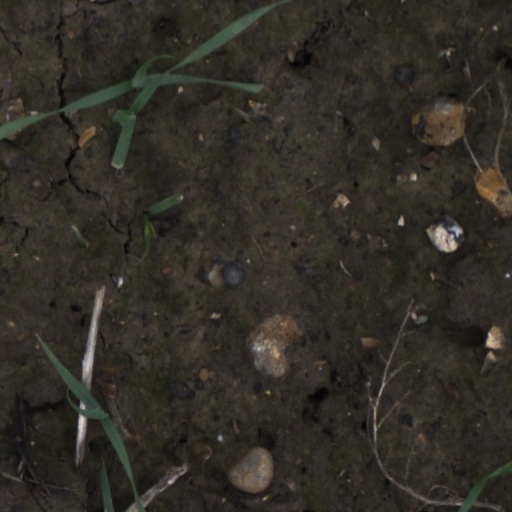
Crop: wheat